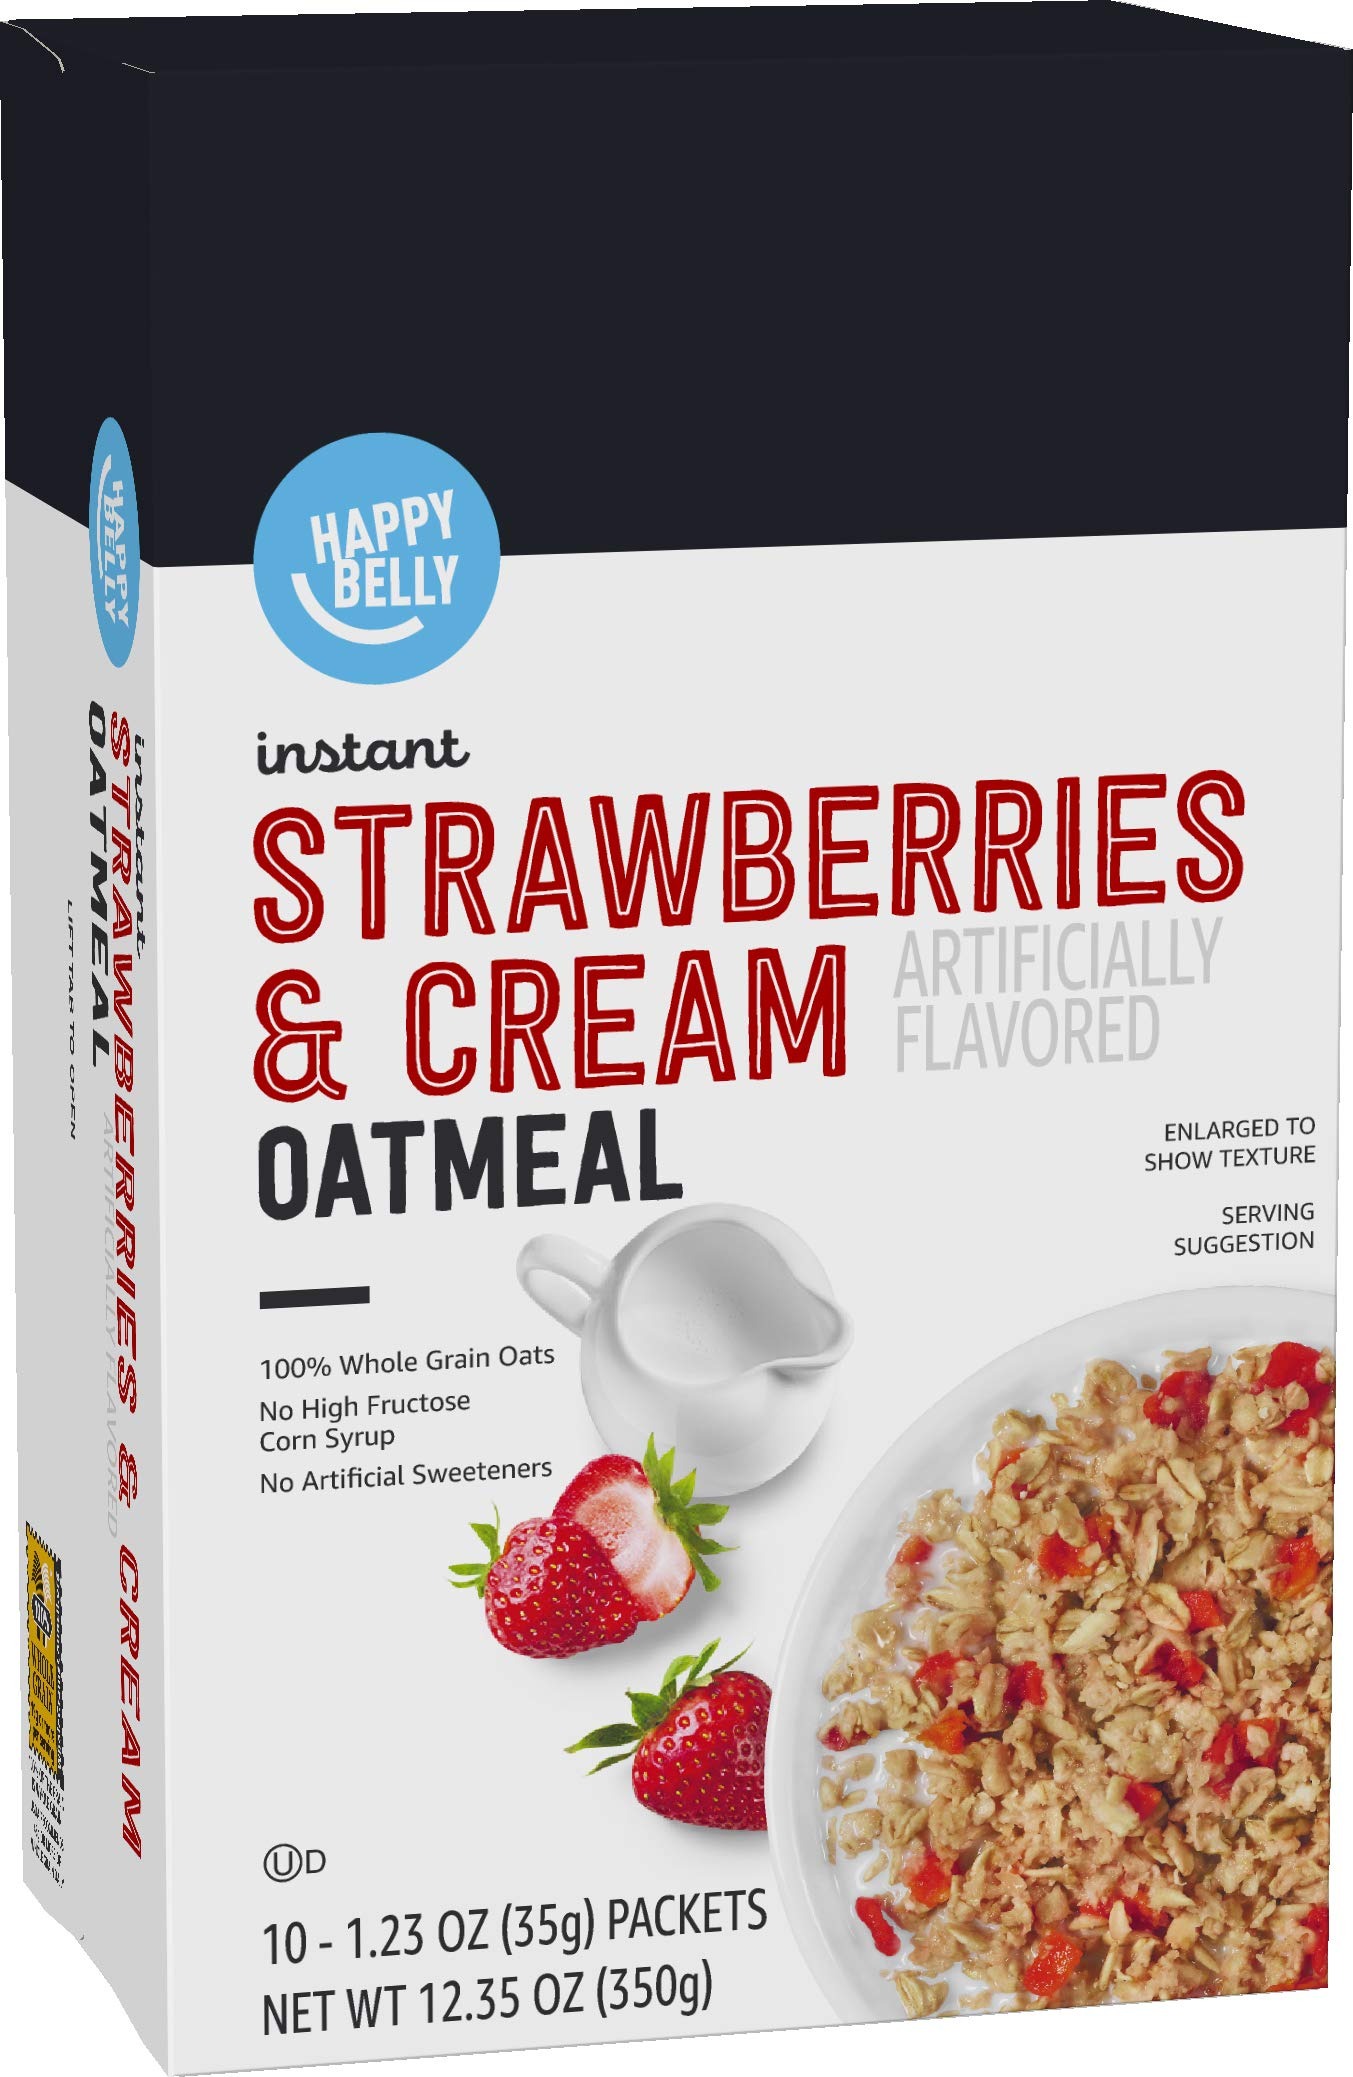
Item Name: Amazon Brand - Happy Belly Instant Oatmeal, Strawberries & Cream, 1.23 ounce (Pack of 10)
Bullet Point 1: One box of Happy Belly Instant Oatmeal, Strawberries & Cream
Bullet Point 2: 100% Whole Grain Oats
Bullet Point 3: No High Fructose Corn Syrup
Bullet Point 4: Contains: Milk
Bullet Point 5: An Amazon brand
Value: 12.35
Unit: Ounce

Price: 2.145